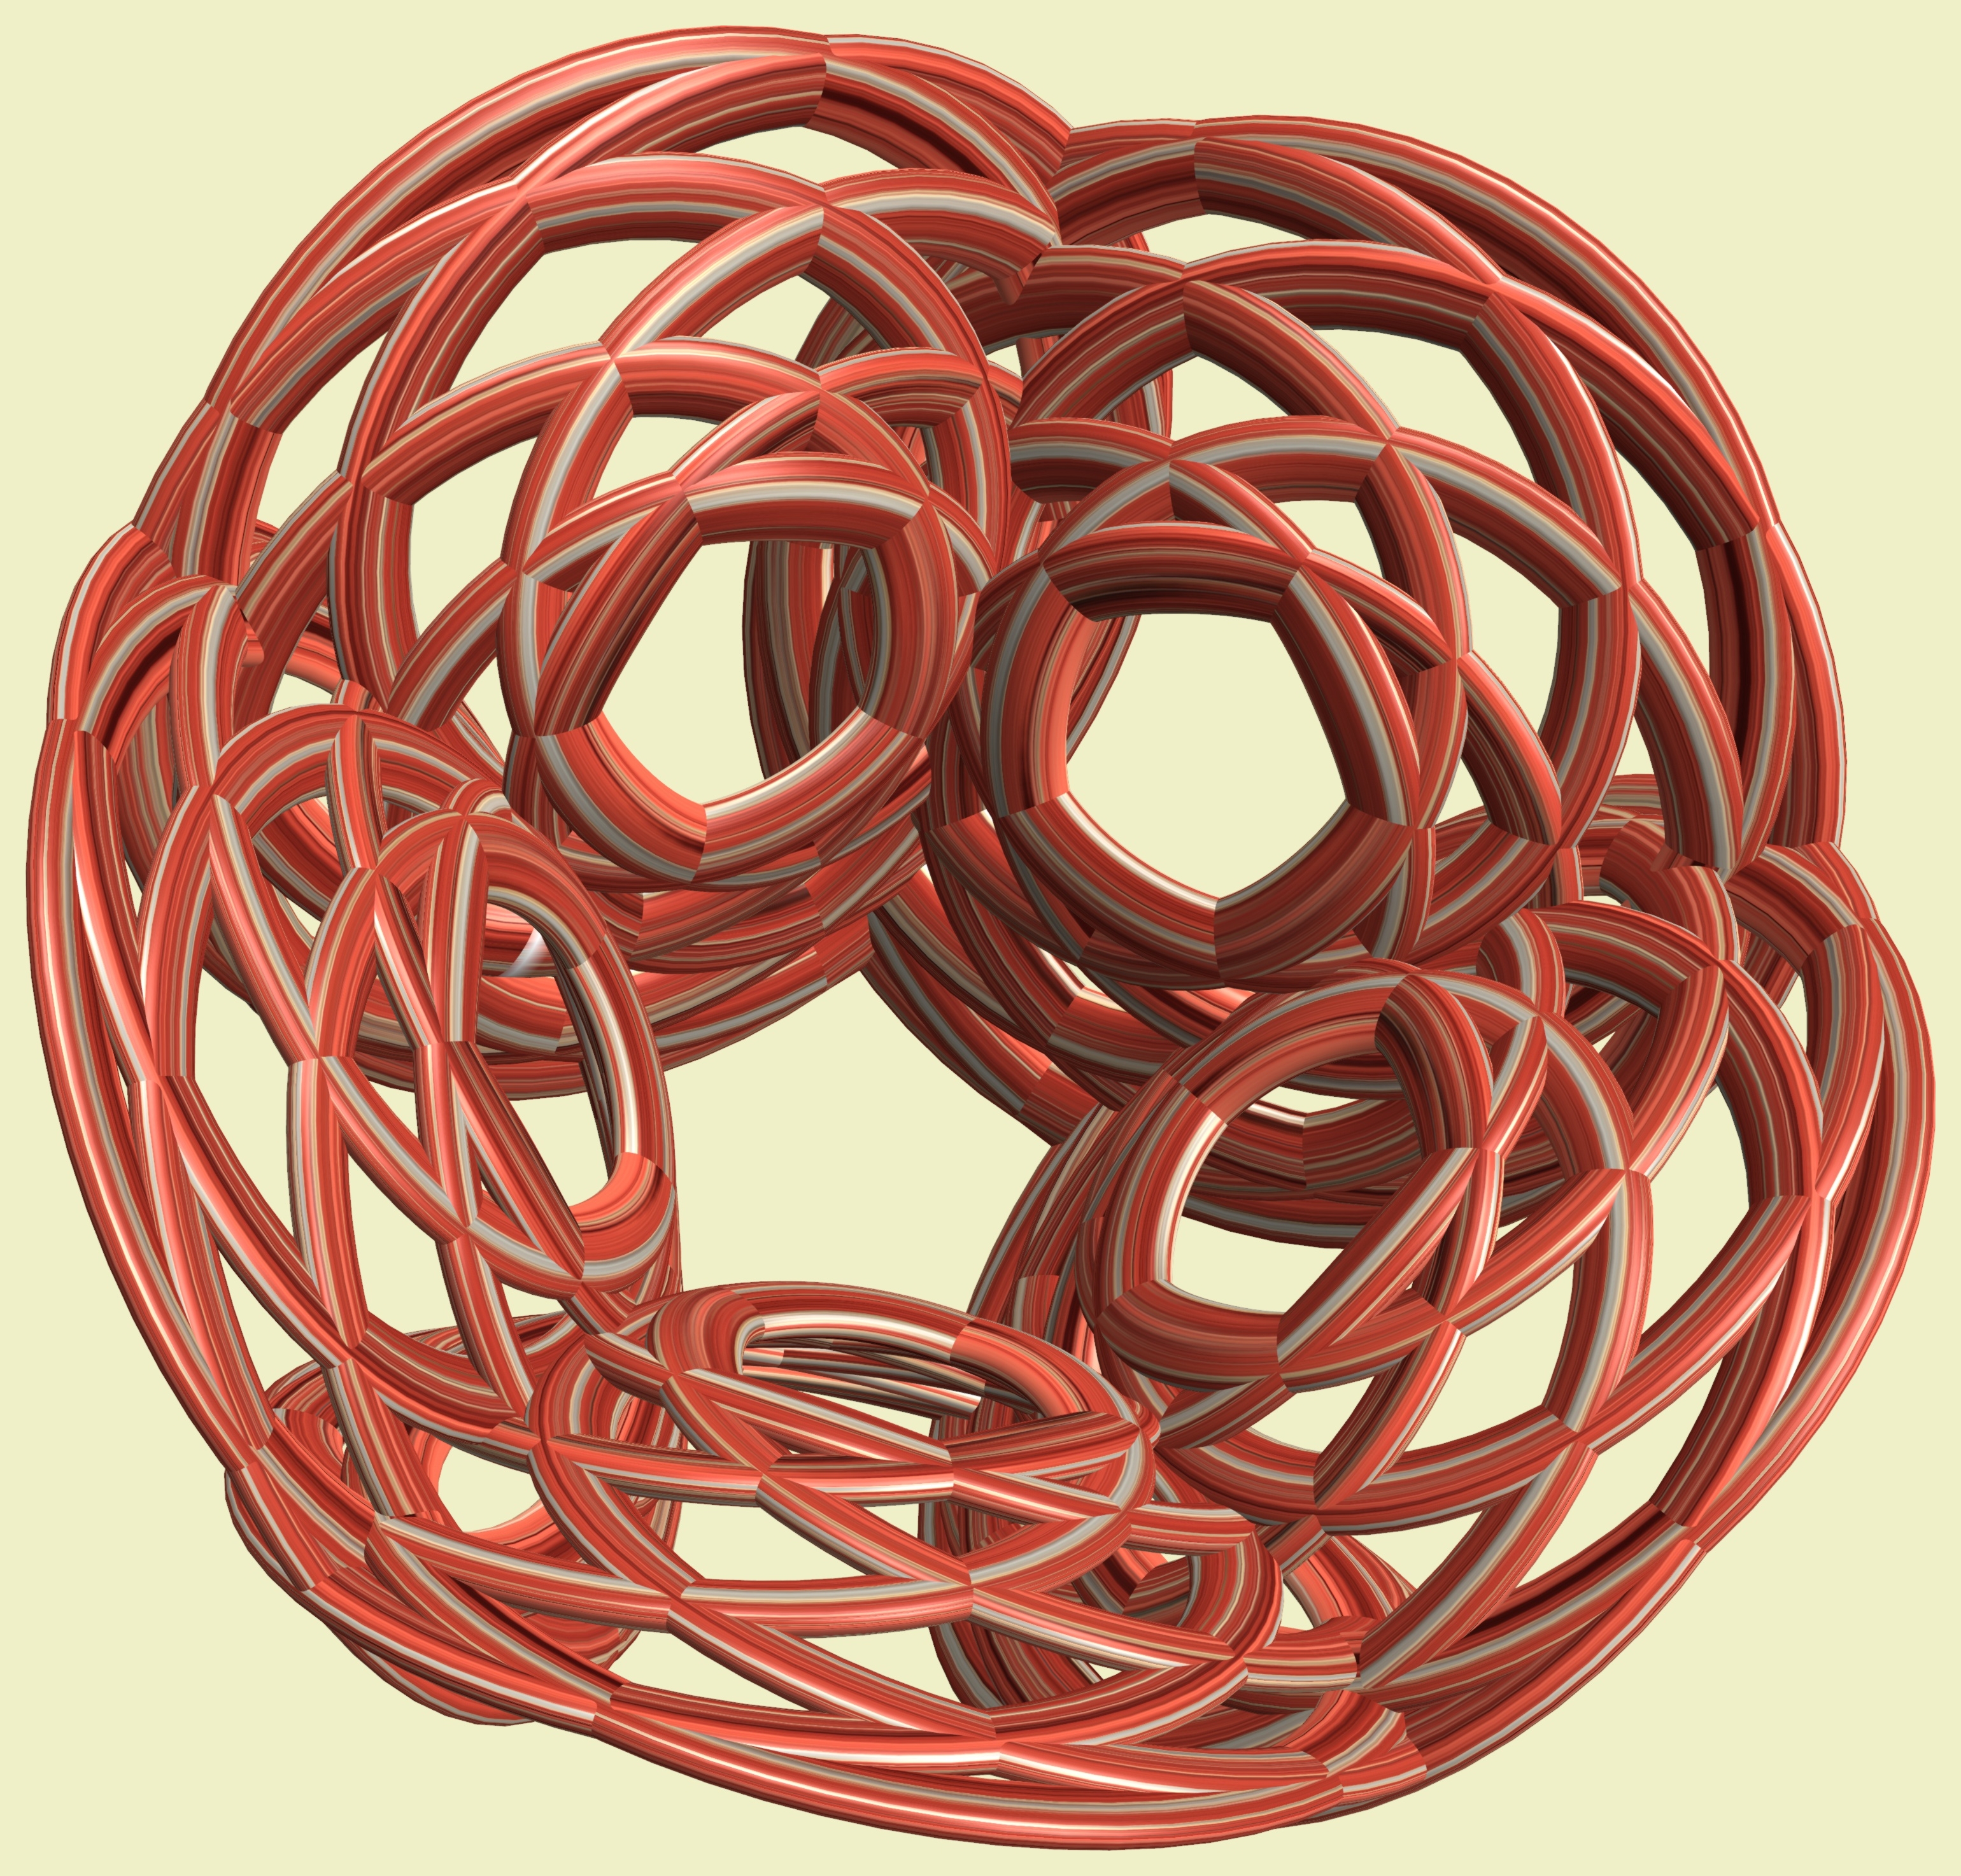
structure, wheel, texture, chain, pattern, geometry, rein, circle, sculpture, design, copper, symmetry, mesh, 3d, graphic, shape, torus, mathematica, cg, parametricplot3d, code, program, algorithm, mapping, geometricsculpture, lissajous, fashion accessory